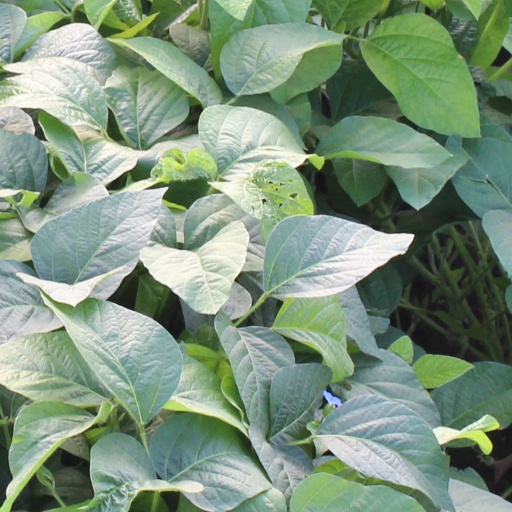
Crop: soybean